Queen of the Falls

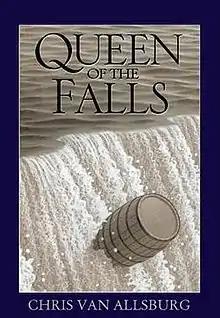

Queen of the Falls is a 2011 illustrated children's book written by children's writer Chris Van Allsburg.